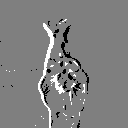
ASL letter: r